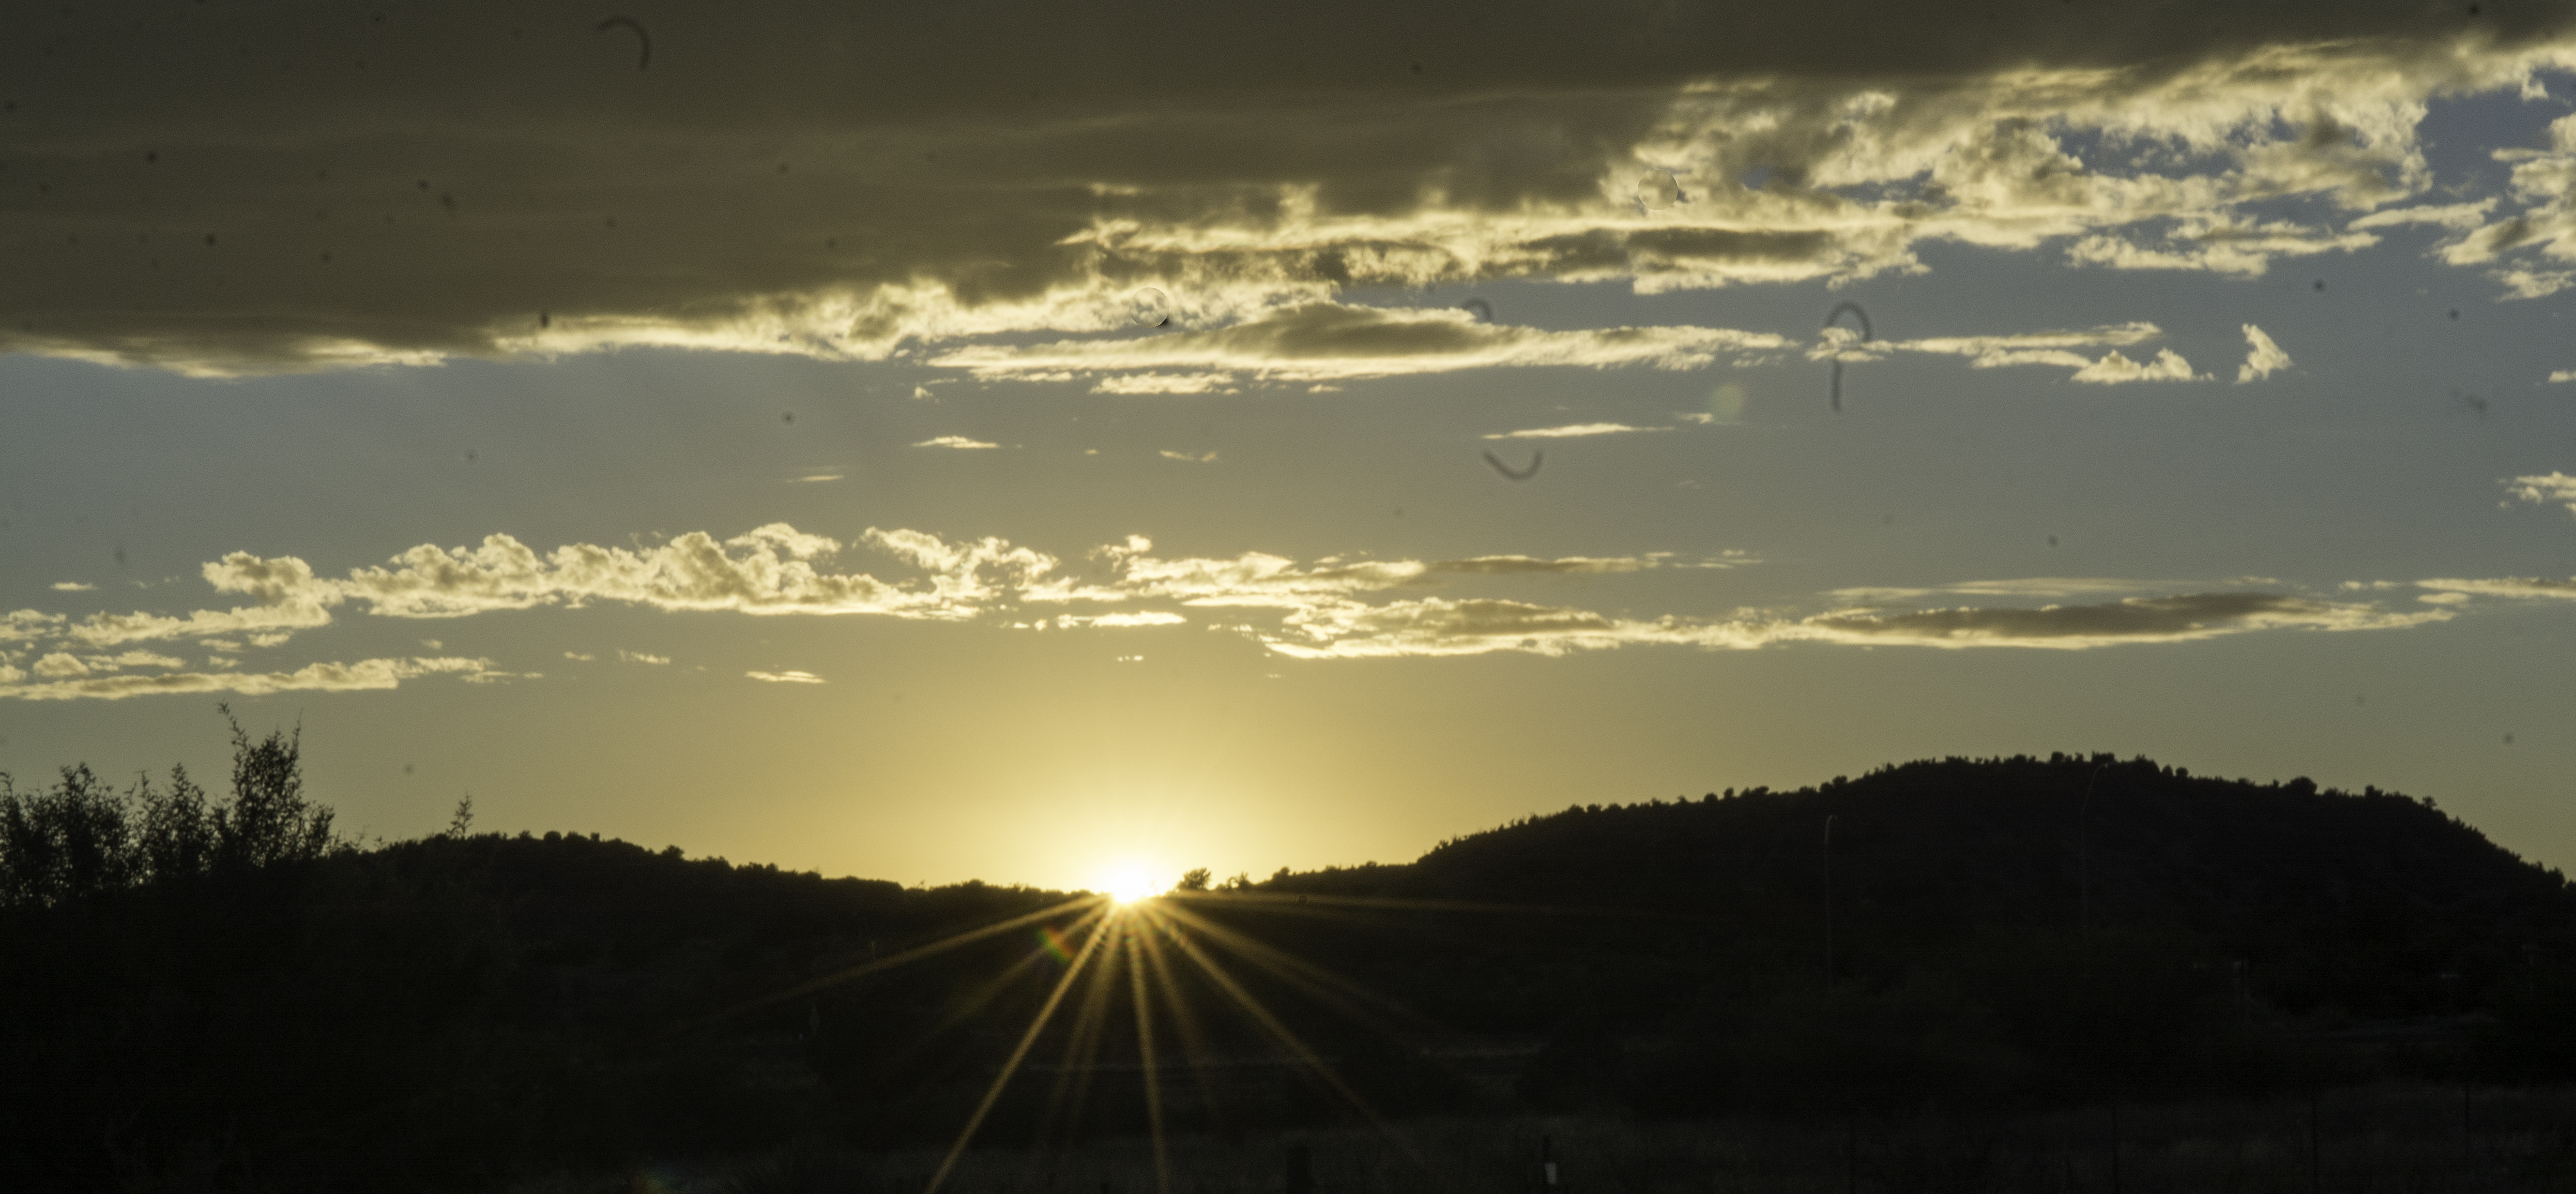
nature, horizon, light, cloud, sky, sun, sunrise, sunset, sunlight, morning, dawn, atmosphere, dusk, evening, afterglow, astronomical object